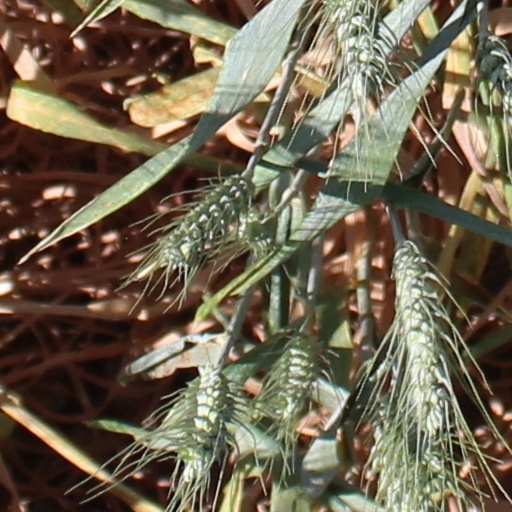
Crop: wheat